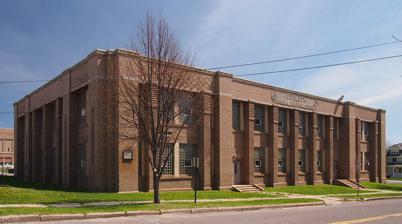
Building: Eveleth Manual Training School
Country: United States of America
Year built: 1914
United States historic place Eveleth Manual Training School Formerly listed on the U.S. National Register of Historic Places The Eveleth Manual Training School from the northwest Show map of Minnesota Show map of the United States Location Roosevelt Avenue, Eveleth, Minnesota Coordinates 47°27′51″N 92°32′0″W / 47.46417°N 92.53333°W / 47.46417; -92.53333 Area Less than one acre Built 1914 Architect Bray & Nystrom Architectural style Modern NRHP reference No. 80004343 Significant dates Added to NRHP August 18, 1980 Removed from NRHP March 28, 2024 The Eveleth Manual Training School was the first vocational school in the U.S. state of Minnesota , built in the city of Eveleth in 1914.  It was a publicly funded school established to prepare workers for the increasing mechanization of the local mining industry. The school offered a two-year program for high school and adult males.  Initial courses covered sheet metal work, forging, and engine repair.  Within a few years classes had expanded to cover woodworking, cabinetry, plumbing, printing, mechanical drafting, and electrical work. In the 1960s and 1970s, the building was used by the Eveleth Independent School District as the "Industrial Arts Building" for 9th through 12th grade students, teaching the skills already noted. The building was listed on the National Register of Historic Places in 1980 for its local significance in the themes of architecture, education, and industry. It was nominated as a pivotal emblem of the Progressive Era response to mass production and betterment of the working class. It was demolished in 2022 and delisted in 2024. See also National Register of Historic Places listings in St. Louis County, Minnesota References